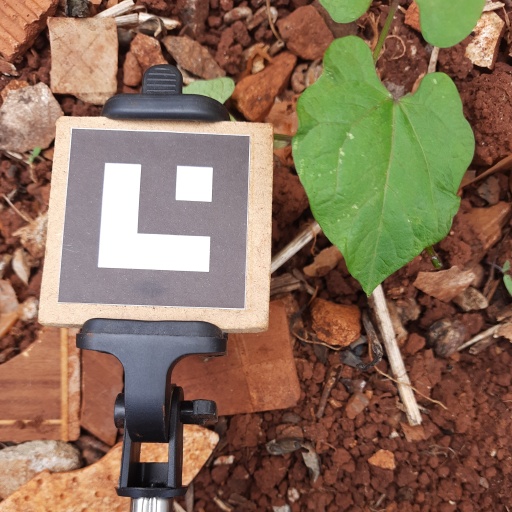
Observations: wavy surface, no eating holes, under shade